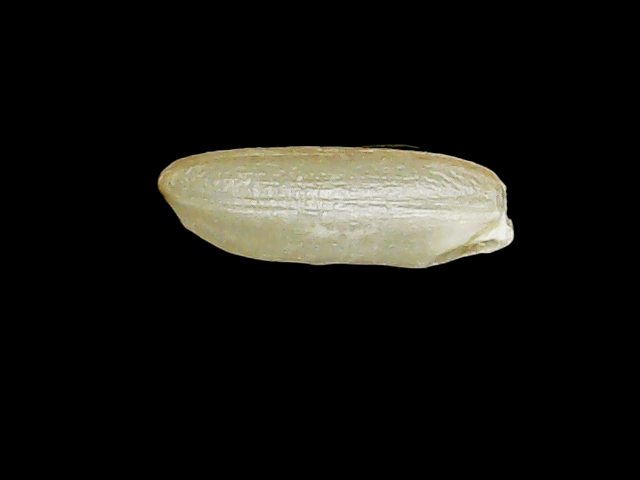
Rice variety: Binadhan12